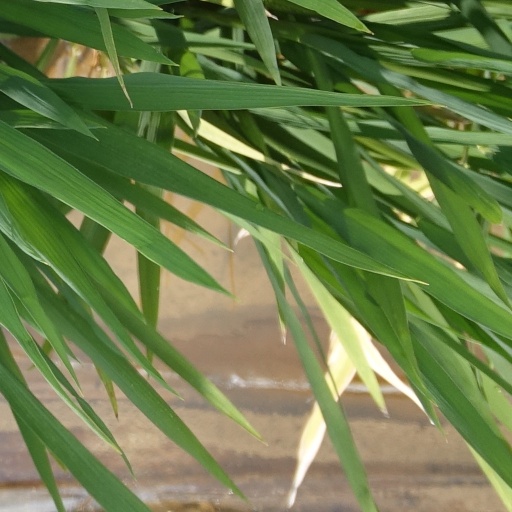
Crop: rice